Rondevlei Nature Reserve

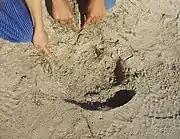
Footprint of a hippo on the waterside trail. The hippos stay under water during the day so they can only be spotted during the night or in the evening.

In February 2004, a young hippo named Hugo or Houdini escaped from Rondevlei after it was bullied by an older dominant male and was on the run for 10 months until it was caught in December and moved to an Eastern Cape private reserve.